Speed limits in the Netherlands

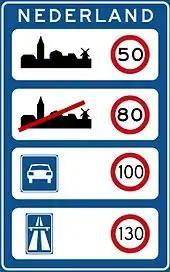
Border crossing sign indicating which speed limits apply in the Netherlands

The default speed limits in the Netherlands are 50 km/h (31 mph) inside built-up areas, 80 km/h (50 mph) outside built-up areas, 100 km/h (62 mph) on expressways ("autowegen"), and, as of 16 March 2020, 100 km/h from 6:00 to 19:00 and 130 km/h from 19:00 to 6:00 on motorways ("autosnelwegen"). As of 14 April 2025, on a couple of motorways, the day time limit of 100 km/h is lifted.